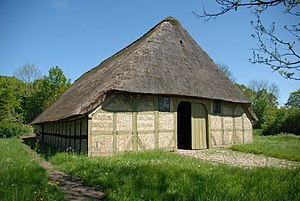
Østerfjolde / Historie / Ostenfeldgården
Ostenfeldgården
Ostenfeld set mod den åbne gavlport ind til dielen
Østerfjolde eller Ostenfeld er en landsby og kommune i det nordlige Tyskland under Kreis Nordfriesland i delstaten Slesvig-Holsten. Byen ligger direkte ved Trenen cirka 12 kilomter øst for Husum i Sydslesvig. På sønderjysk skrives stednavnet Østenfjolj.